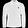
Label: Coat